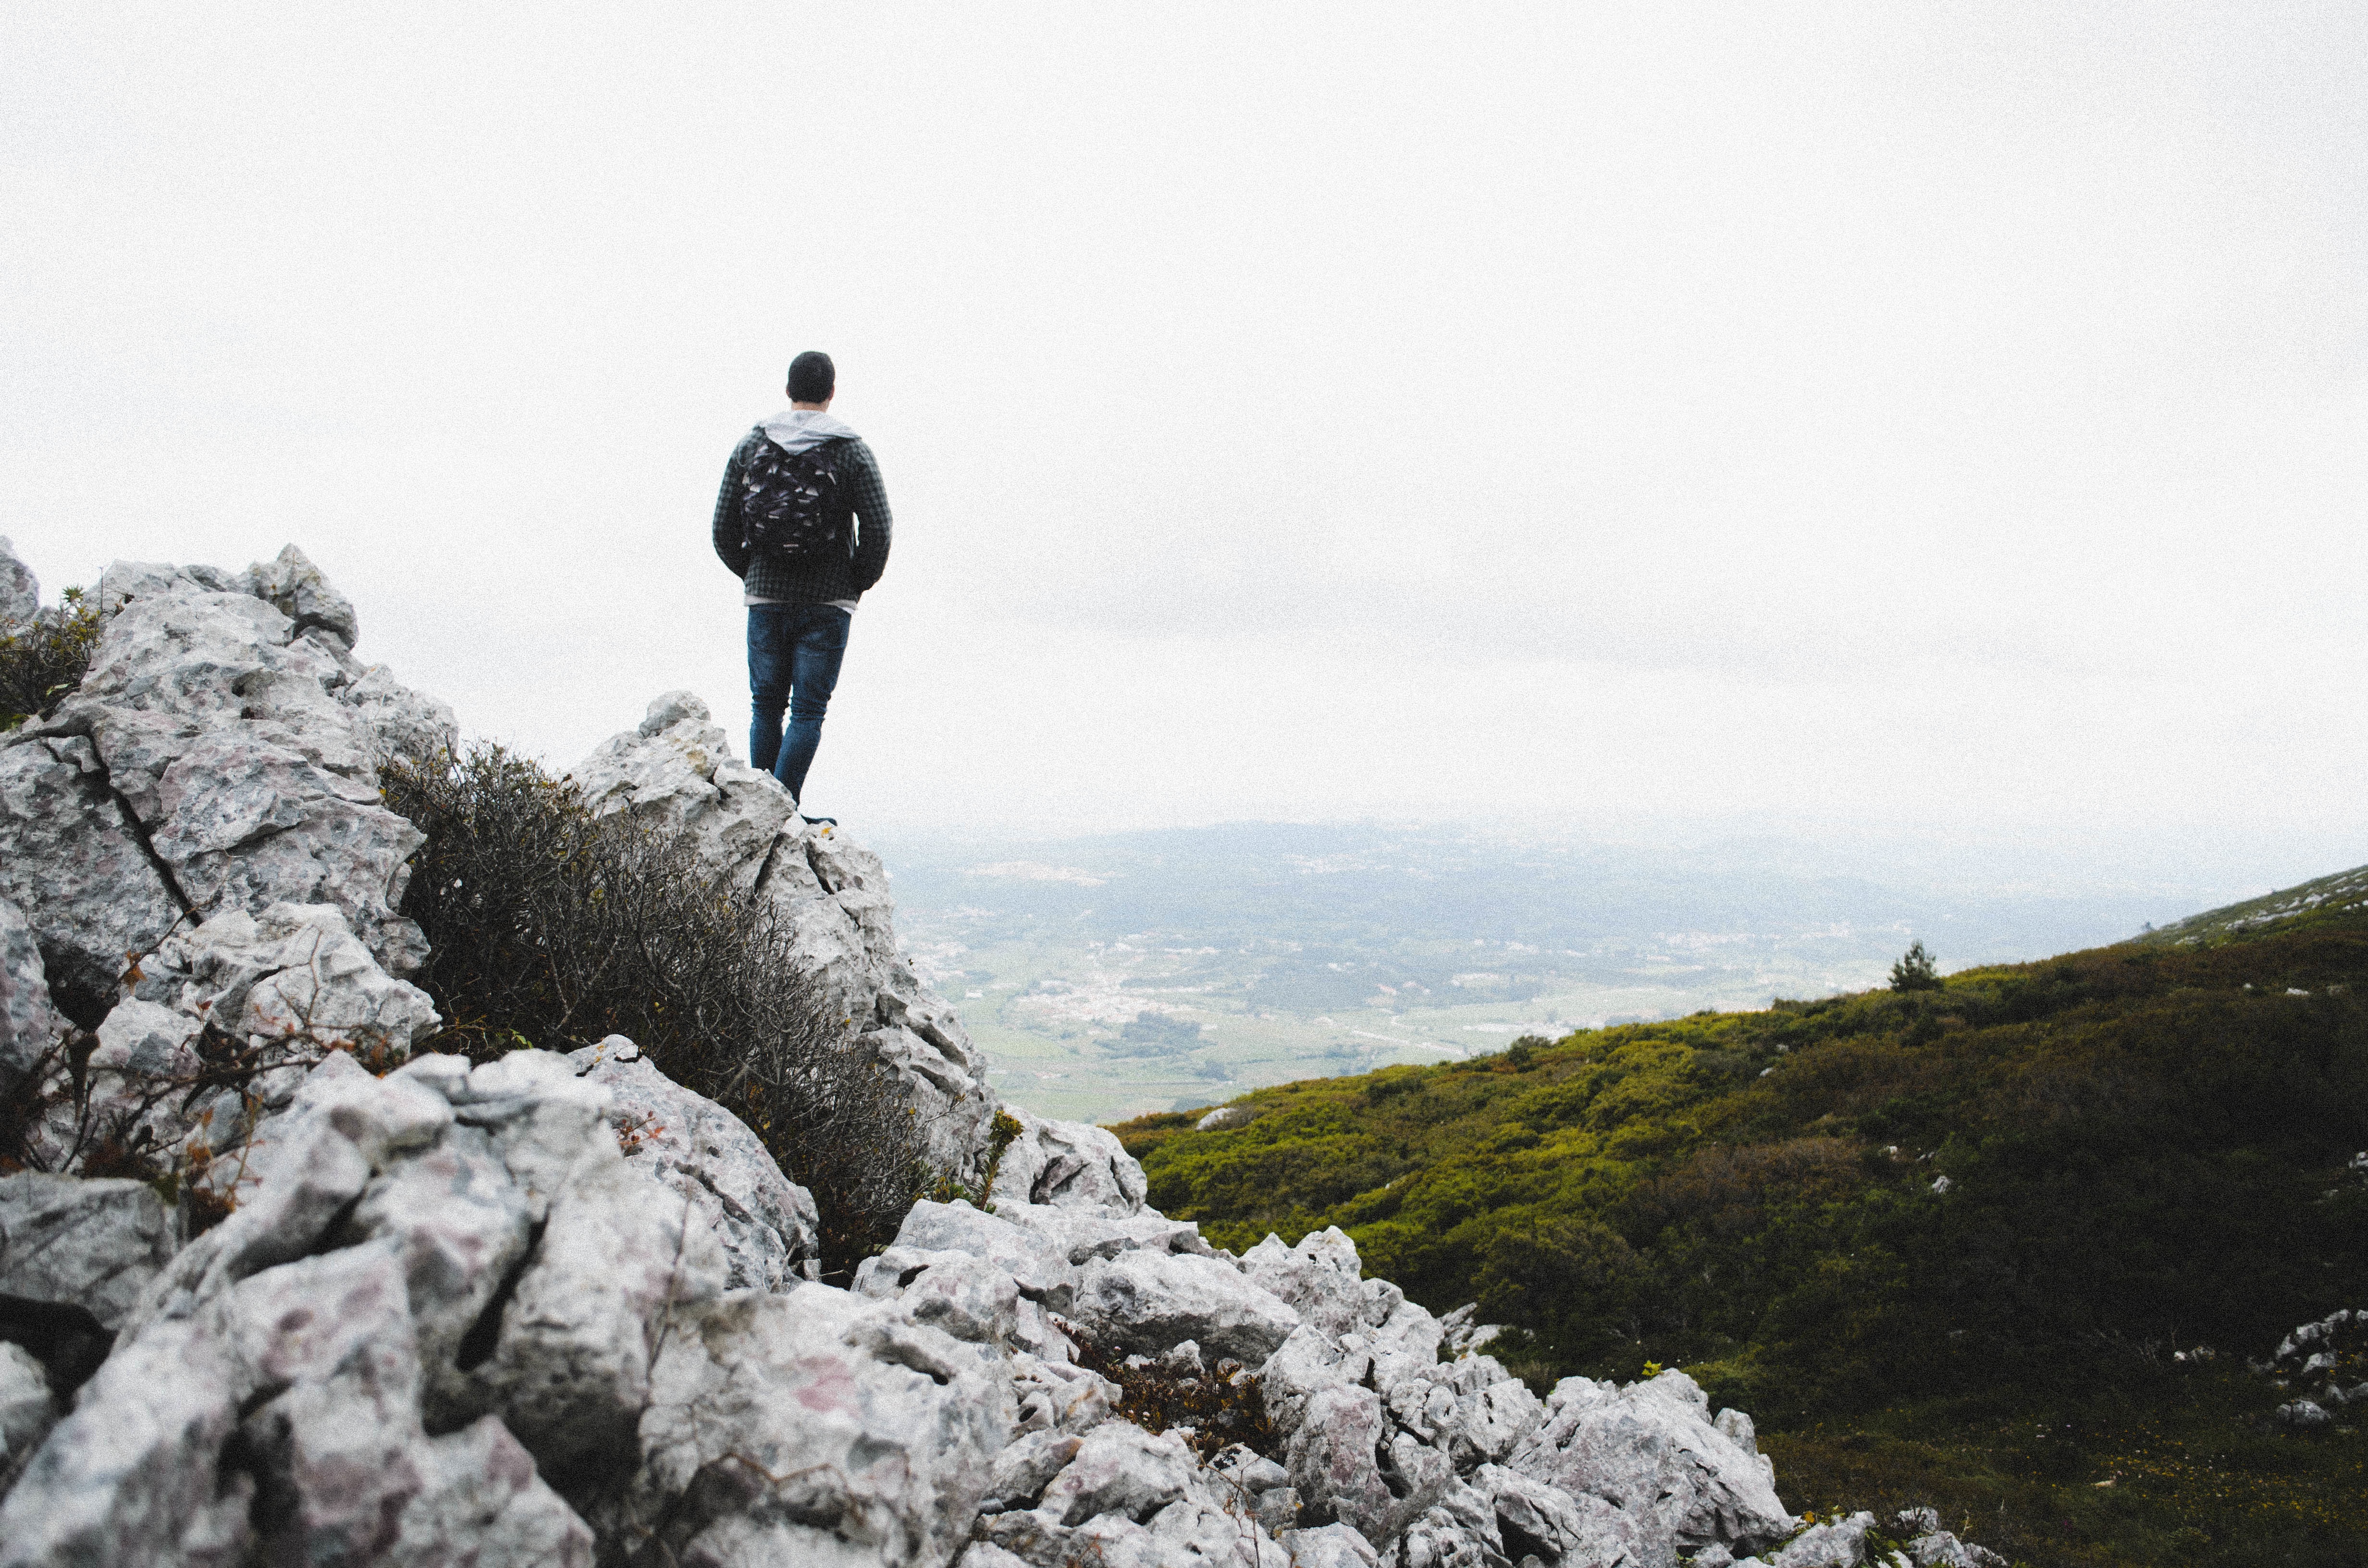
rock, walking, person, mountain, snow, winter, hiking, hill, adventure, mountain range, weather, extreme sport, ridge, summit, mountainous landforms